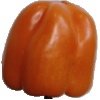
Label: Pepper Orange 1